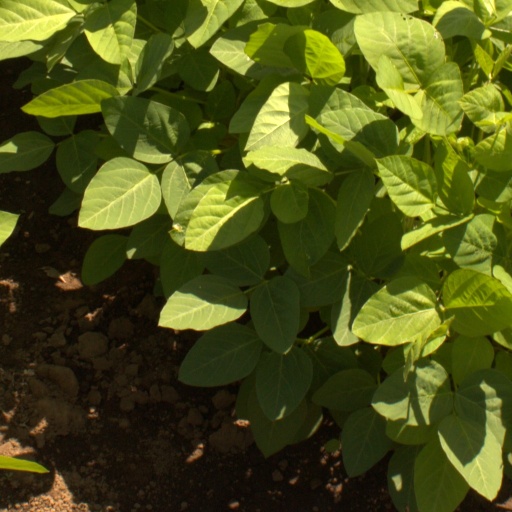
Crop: soybean